Jesuits

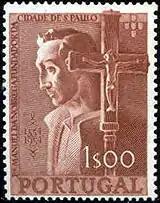
Manuel da Nóbrega on a commemorative Portuguese stamp of the 400th anniversary of the foundation of São Paulo, Brazil

In addition to recurrent epidemics, the Guaraní were threatened by the slave-raiding Bandeirantes from Brazil, who captured natives and sold them as slaves to work in sugar plantations or as concubines and household servants. Having depleted native populations near São Paulo, they discovered the richly populated Jesuit missions. Initially, the missions had few defenses against the slavers and thousands of Guaraní were captured and enslaved.